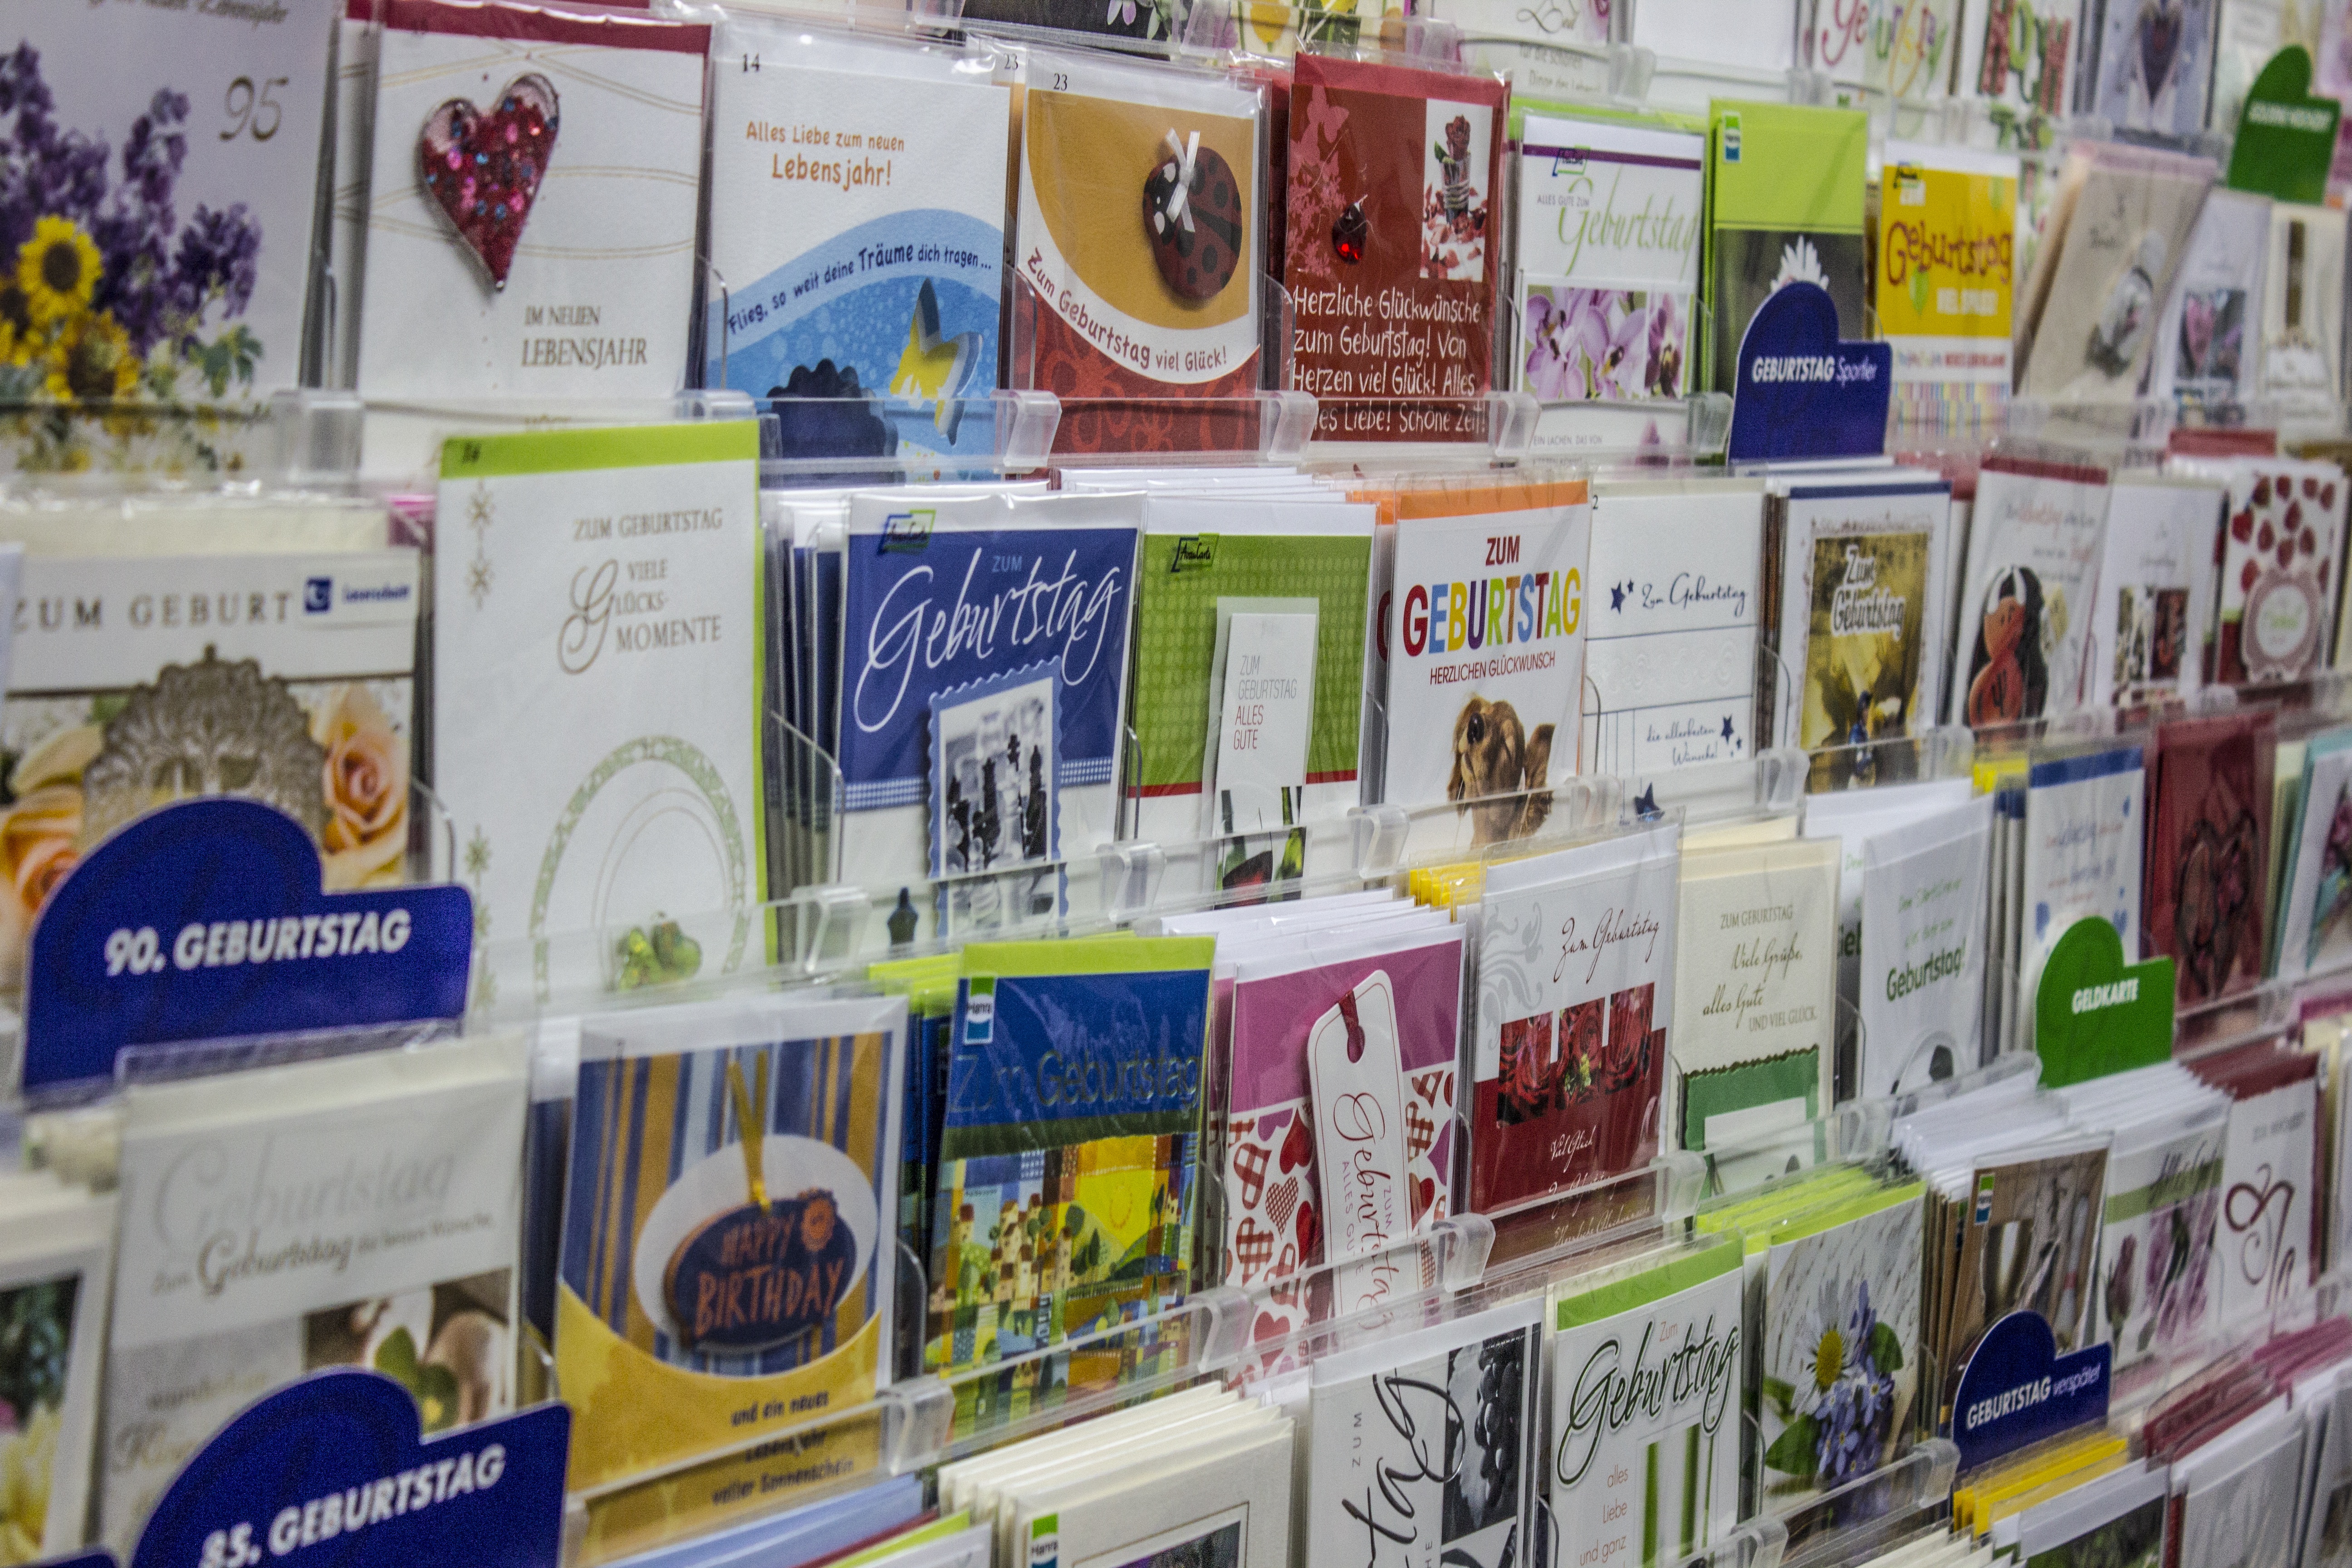
advertising, color, office, close, brand, stationery, school, office accessories, office supplies, macro photo, stationery items